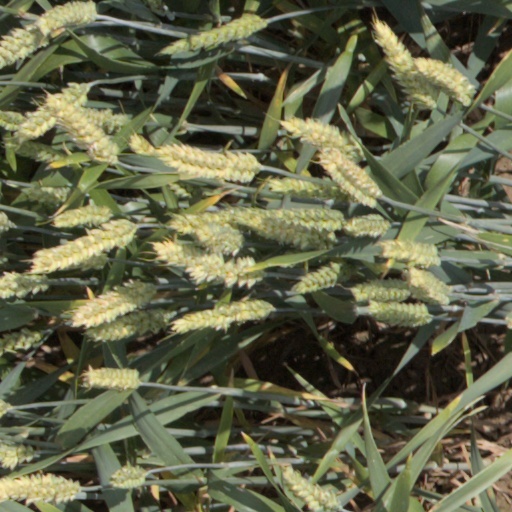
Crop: wheat